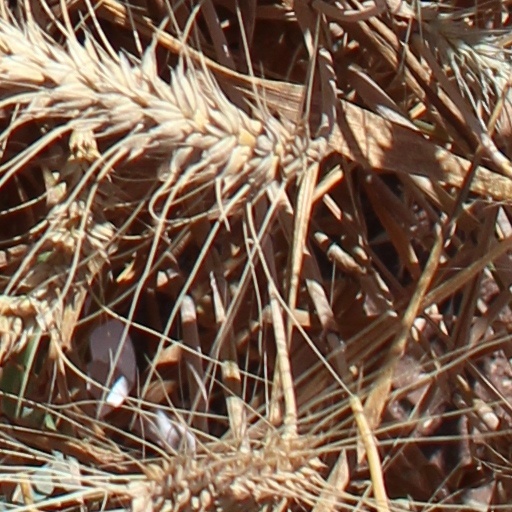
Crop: wheat